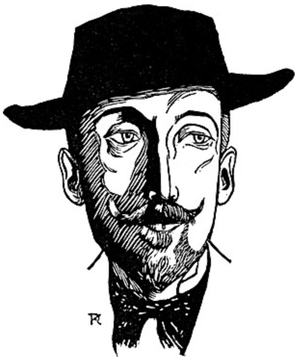
Viggo Stuckenberg / Værker
Træsnit udført af Kristian Kongstad, 1898.
Træsnit af Viggo Stuckenberg (1863-1905) udført af Kristian Kongstad 1867-1929 − I C.E. Jensen&#160;: Vore Dages Digtere, Kbh. Det nordiske Forlag, 1898.
Viggo Henrik Fog Stuckenberg var en dansk digter, der særlig er blevet kendt for sine lyriske og følelsesfulde digte.